Khuda Gawah

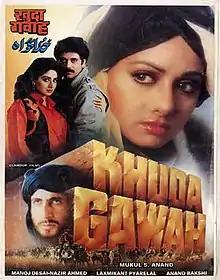
Theatrical release poster

Khuda Gawah (also translated and released as God Is My Witness) is a 1992 Indian epic drama film written and directed by Mukul S. Anand. The film features Amitabh Bachchan, Sridevi (in a dual role), Nagarjuna, Shilpa Shirodkar, Danny Denzongpa, and Kiran Kumar in pivotal roles. The music was composed by Laxmikant–Pyarelal. The film marked Sridevi and Bachchan's third collaboration after "Inquilaab" (1984) and "Aakhree Raasta" (1986). Set against the backdrop of Afghanistan and India, the film follows Badshah Khan, an Afghan warrior who travels to India to avenge the murder of his beloved Benazir's father. After completing his mission, he is falsely accused of another murder and subsequently imprisoned in India.